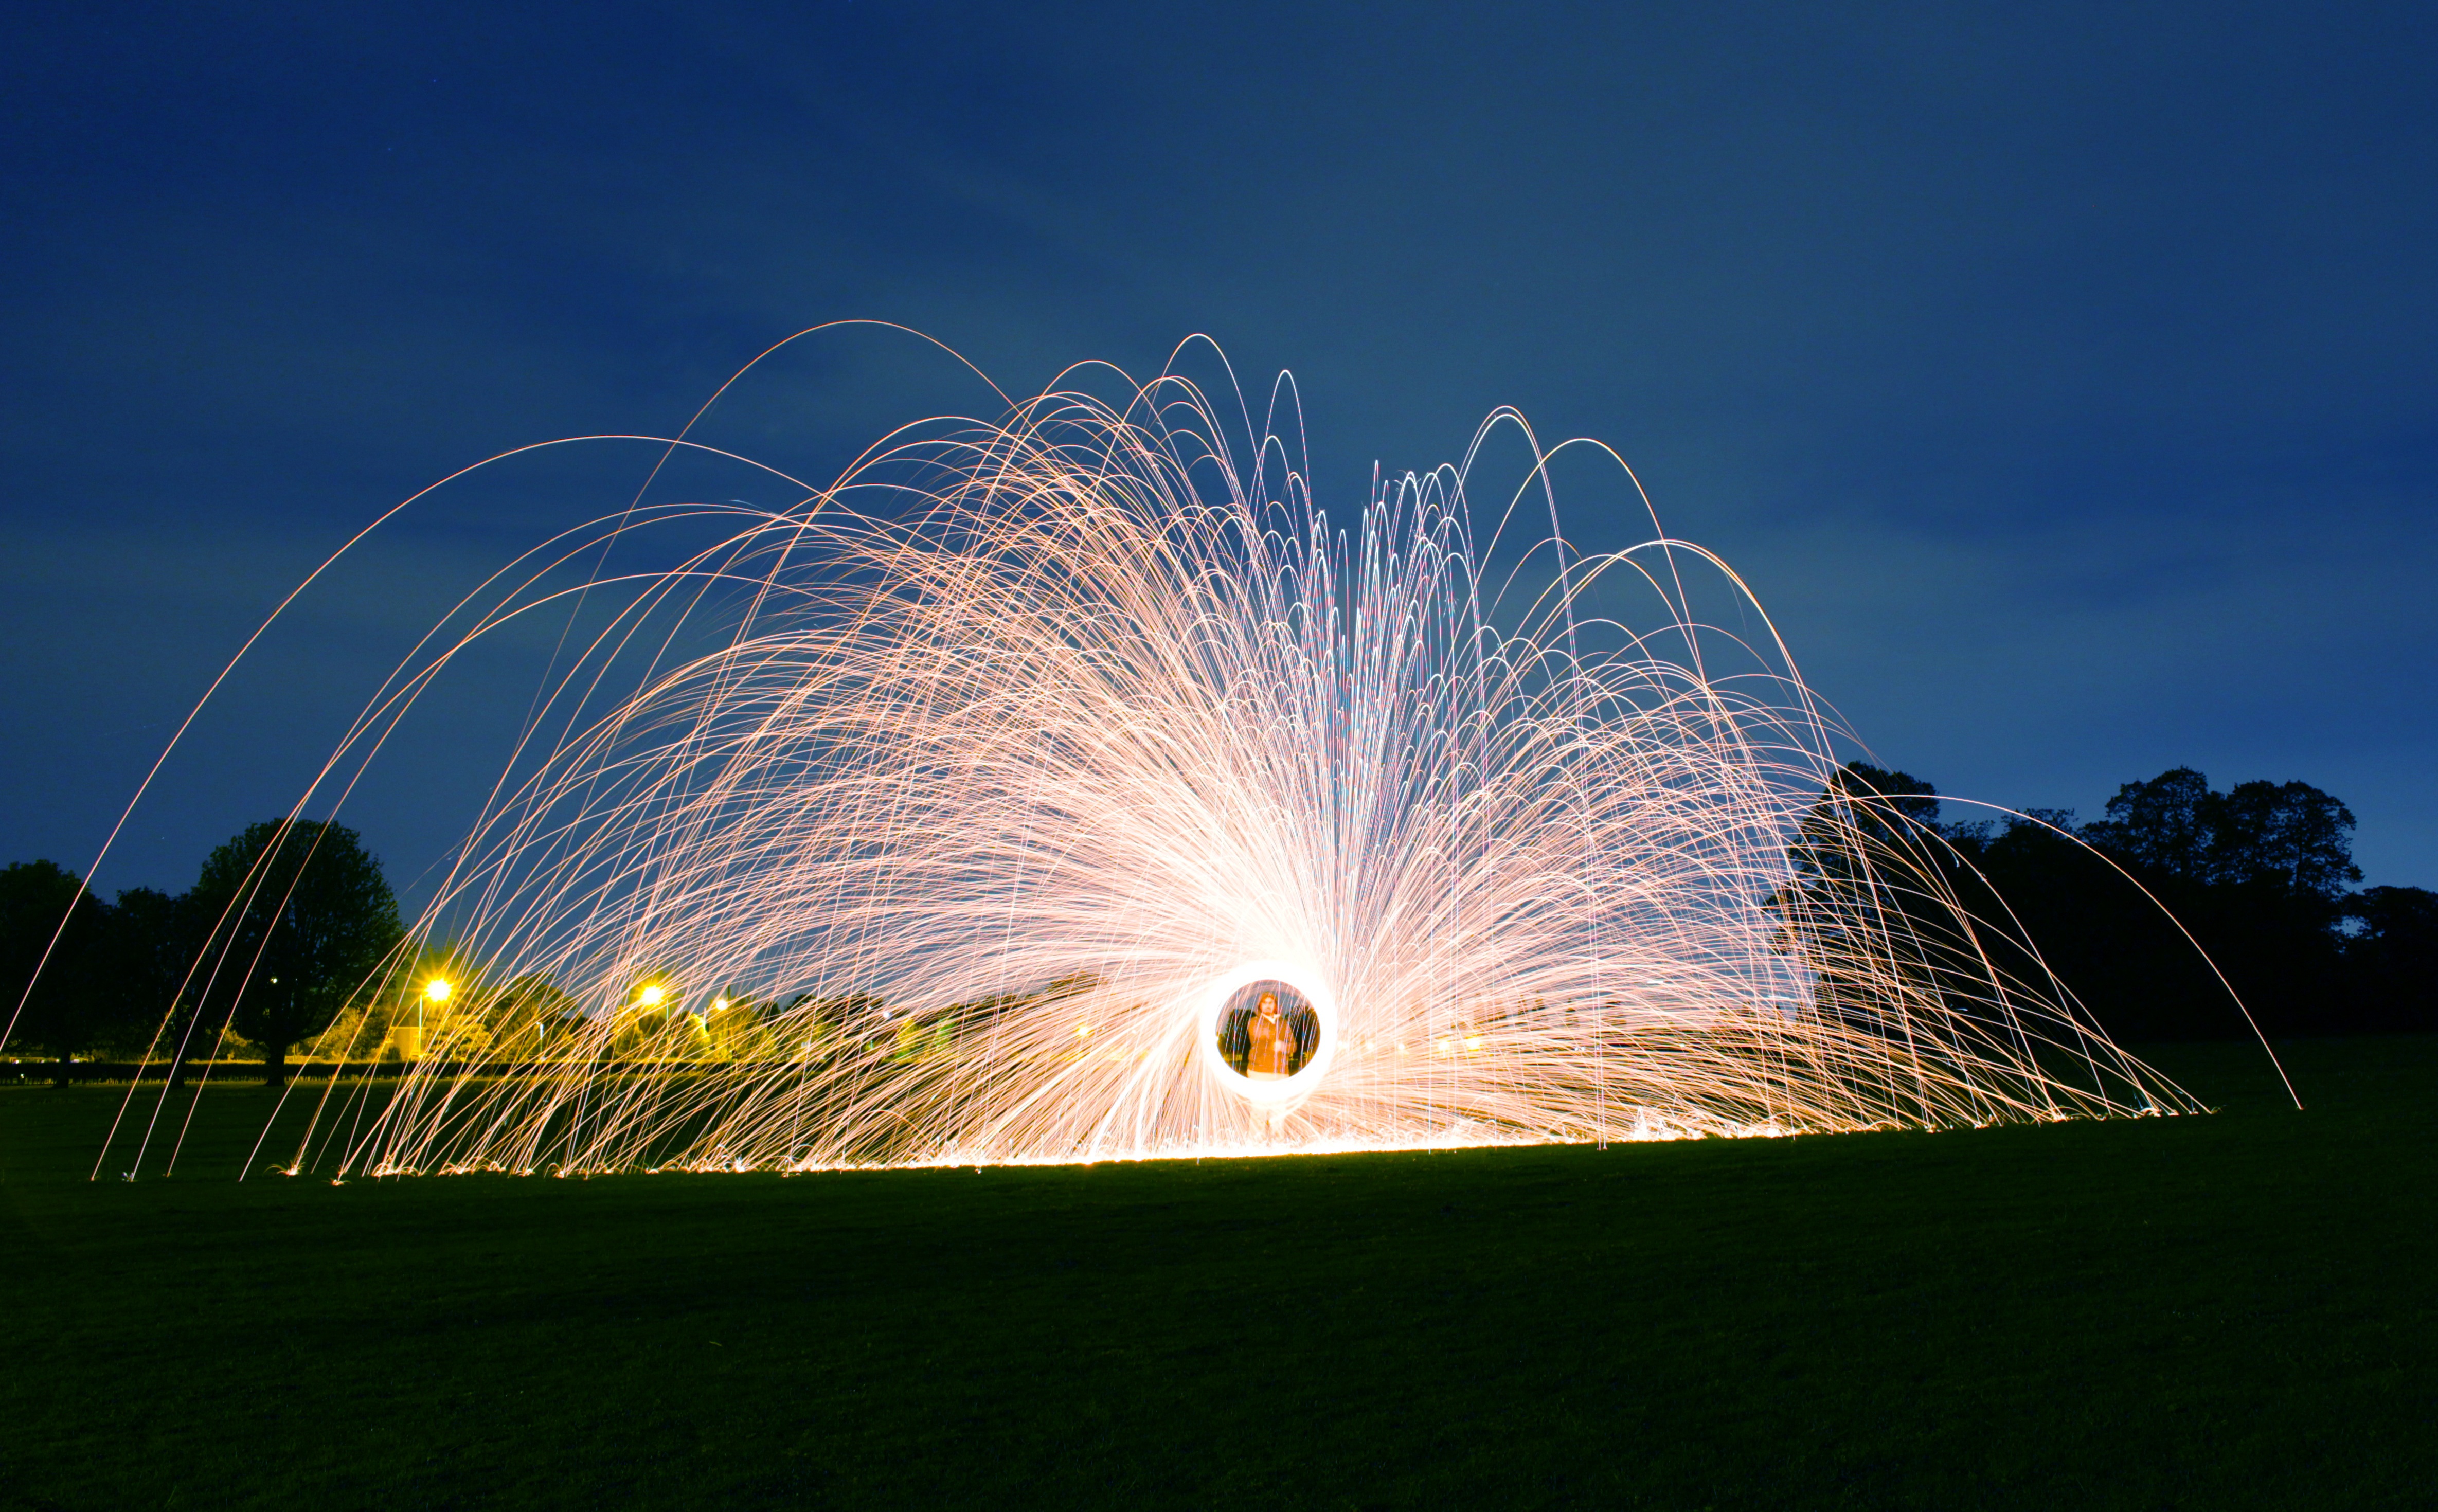
light, sky, night, sunlight, recreation, fireworks, sparks, steel wool, outdoor recreation, atmosphere of earth, creative use of light